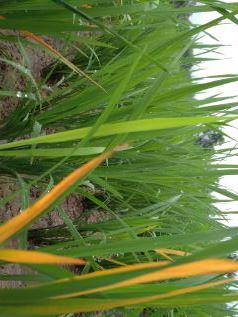
Disease: Tungro